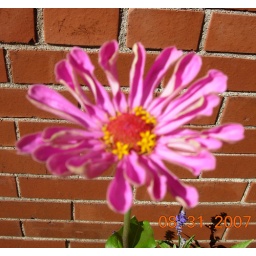
Look at those tiny little yellow star shaped flowers in the center!